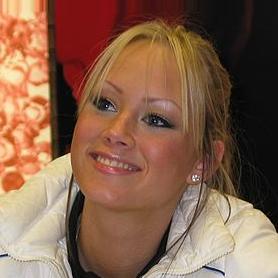
Age: 17